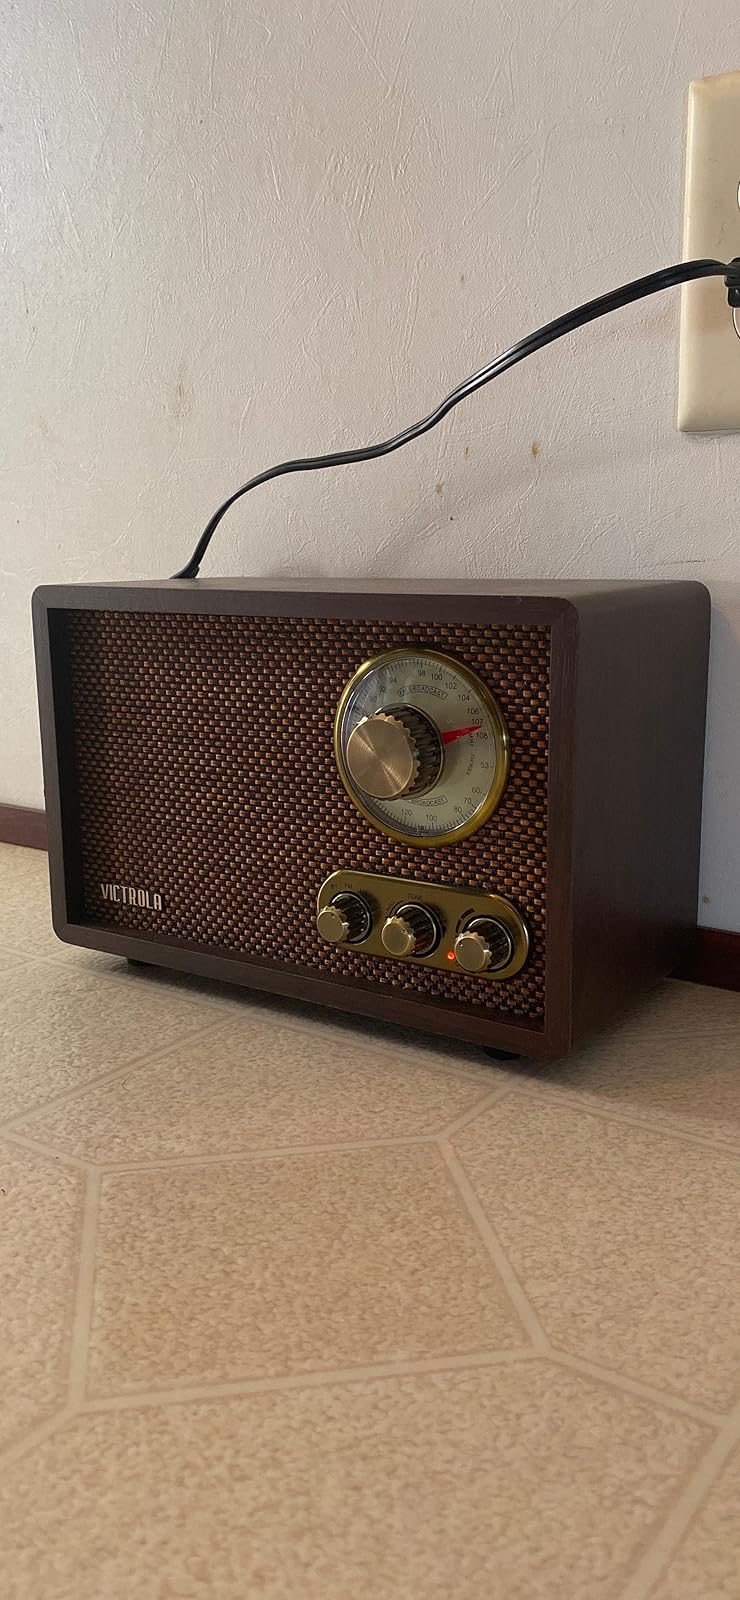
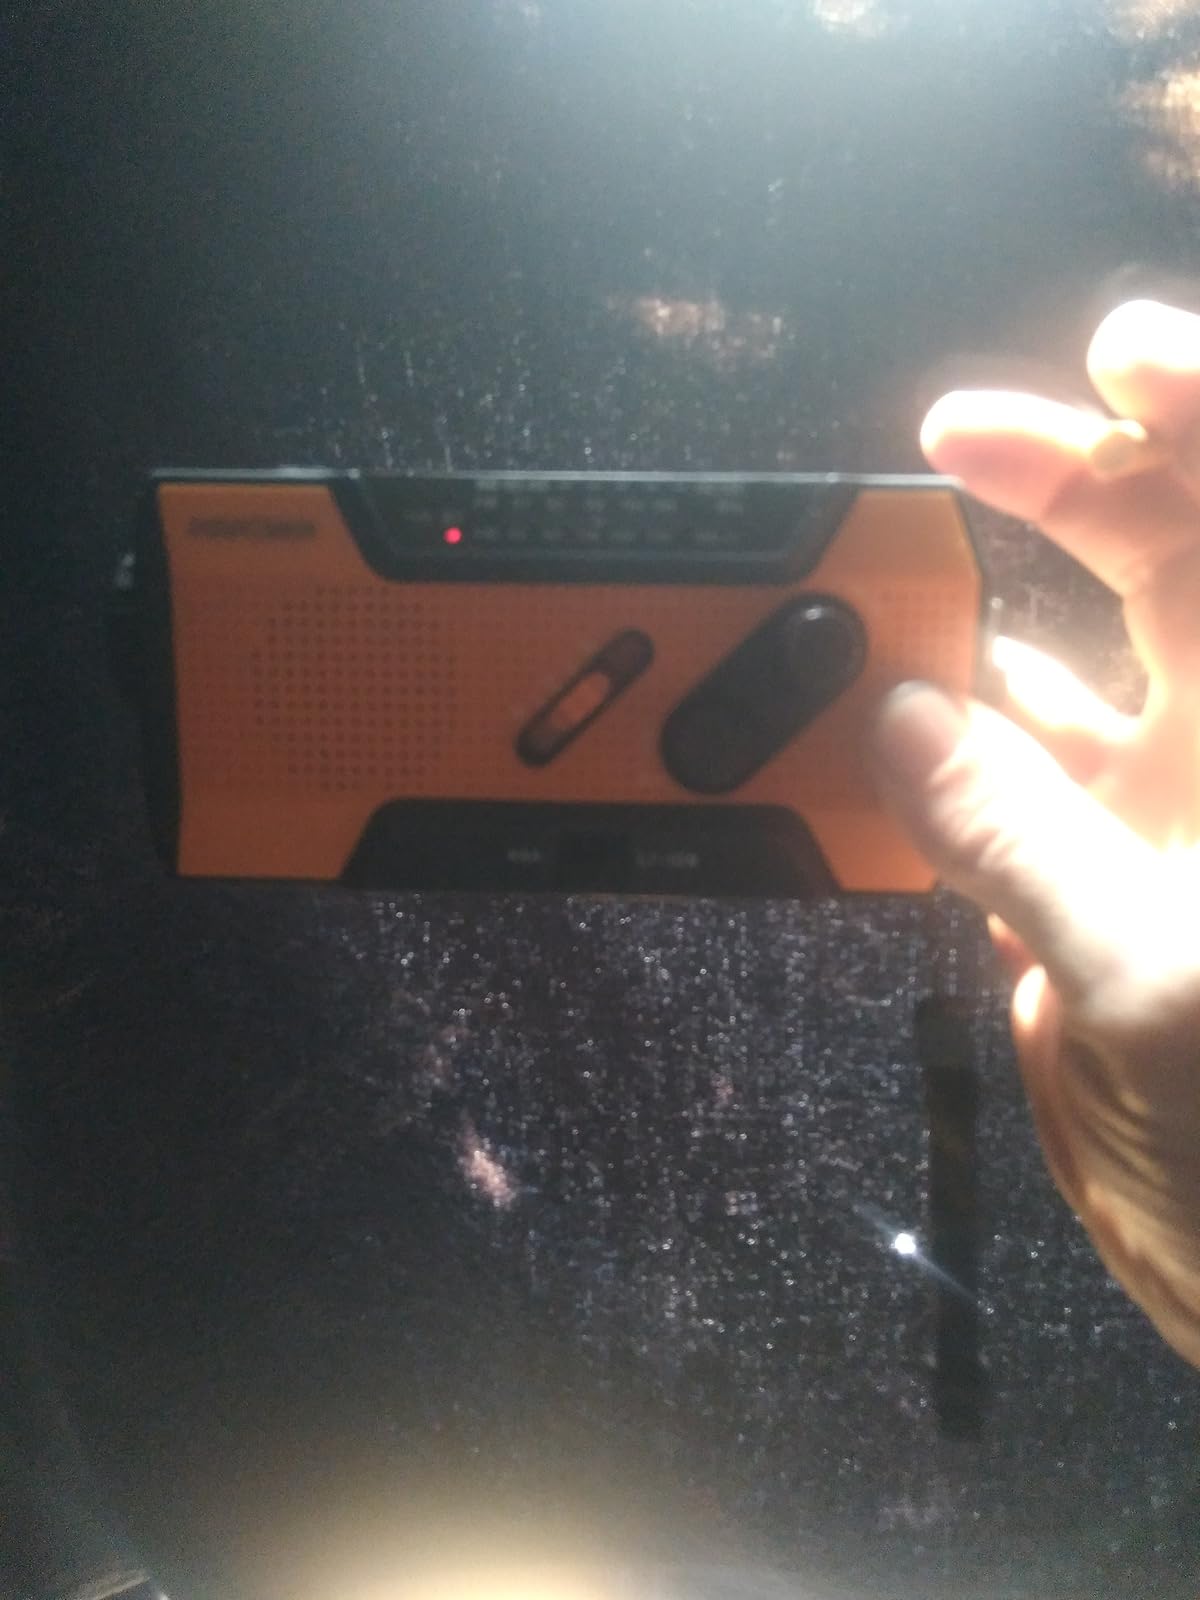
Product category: radio
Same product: no